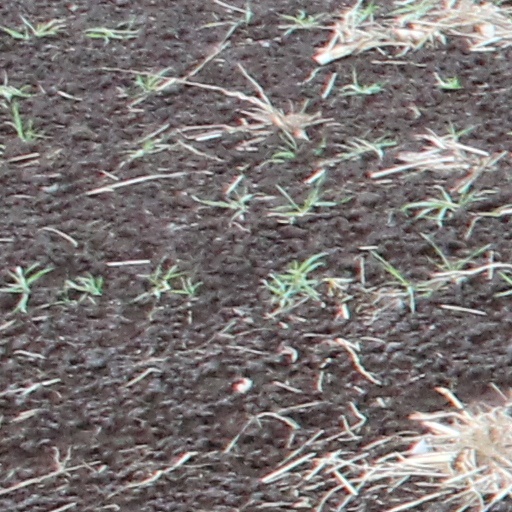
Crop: wheat